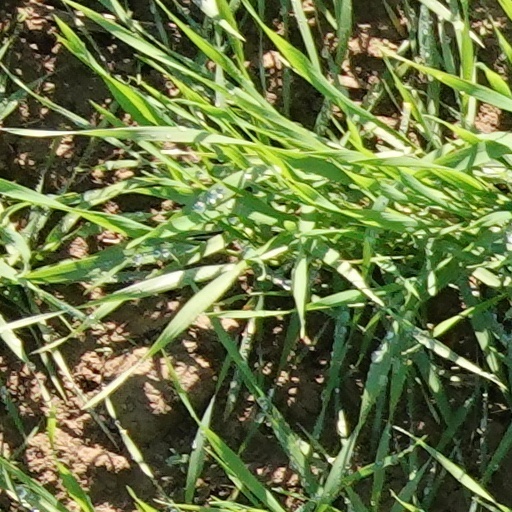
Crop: wheat